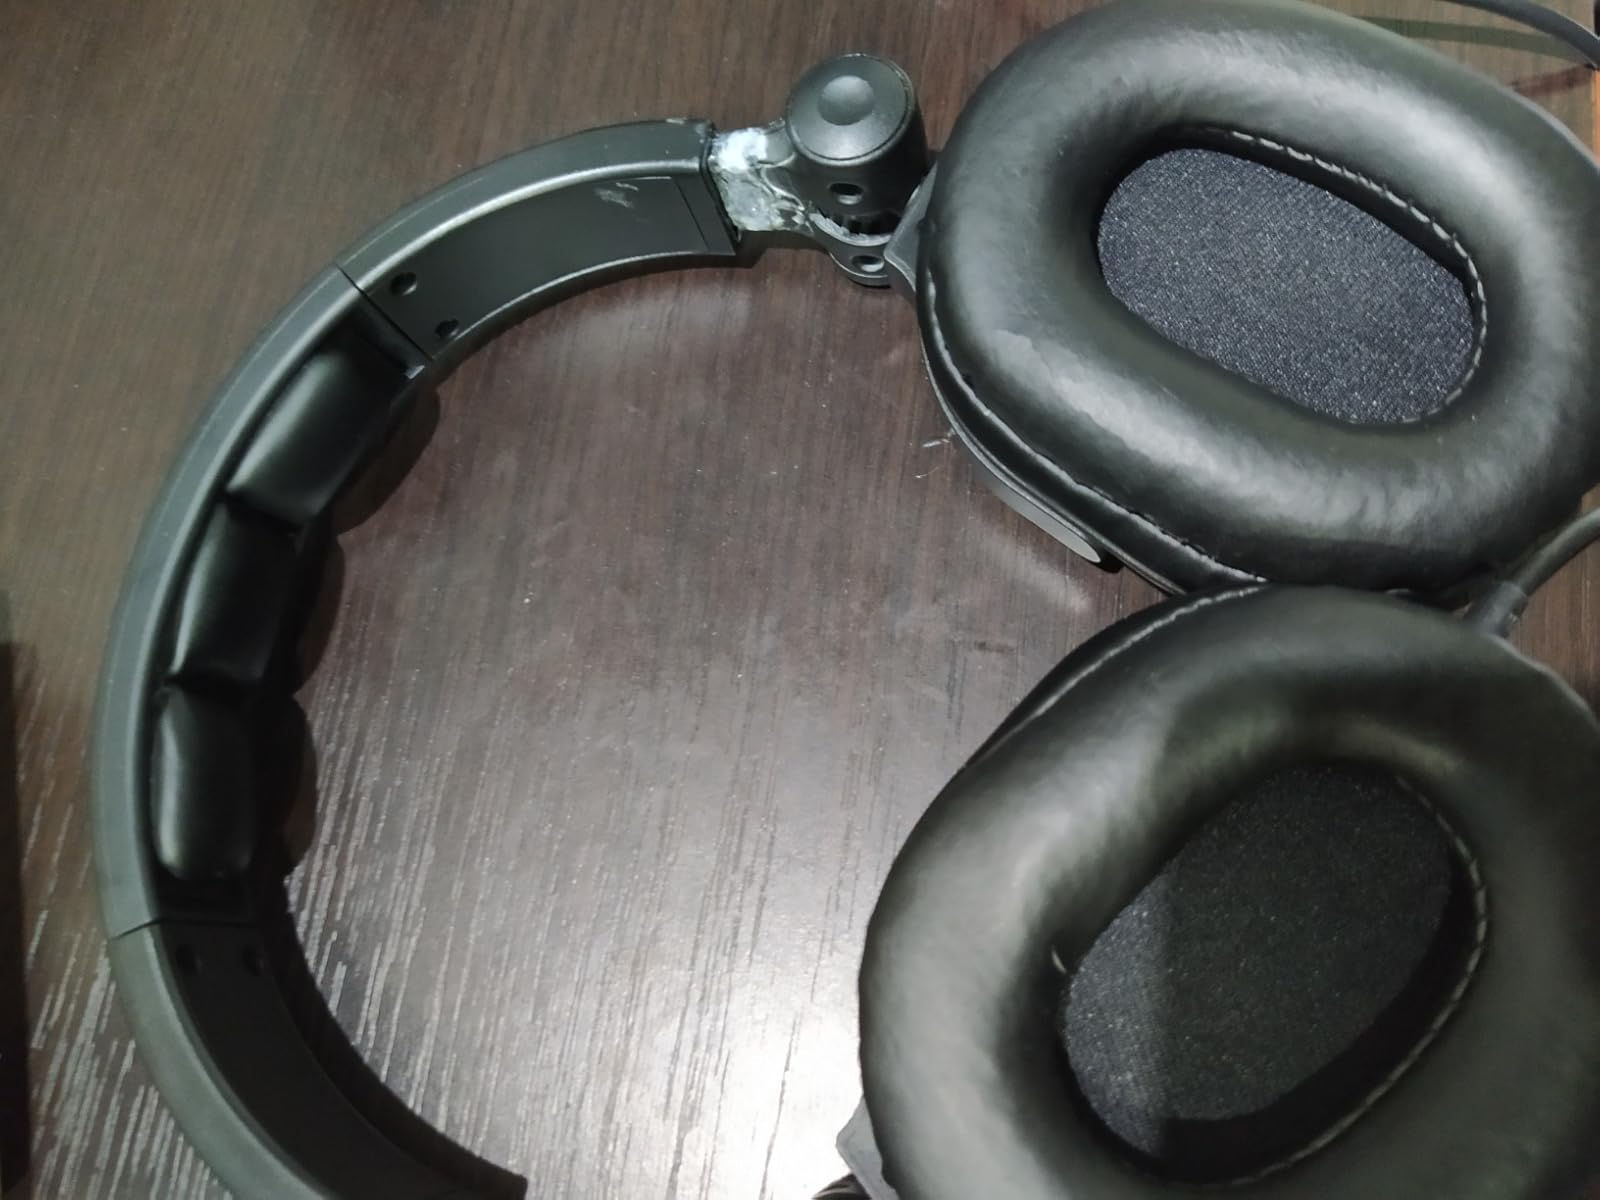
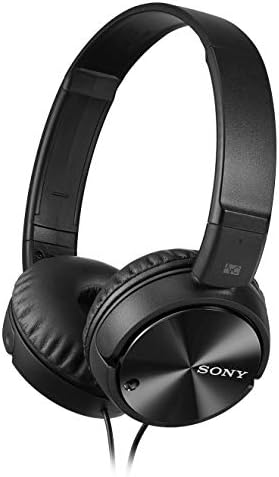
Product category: headphones
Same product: no